Sethubandhanam (film)

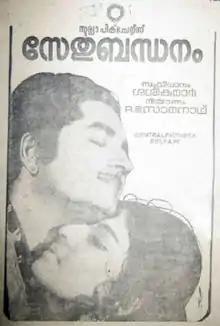
Poster

Sethubandhanam is a 1974 Indian Malayalam-language film, directed by J. Sasikumar and produced by R. Somanathan. The film stars Prem Nazir, Sukumari, Jayabharathi and Adoor Bhasi in the lead roles. The film has musical score by G. Devarajan. It is a remake of Tamil movie "Kuzhandaiyum Deivamum", which itself was based on the 1961 film "The Parent Trap" - both based on the Erich Kästner's 1949 German novel "Lisa and Lottie".